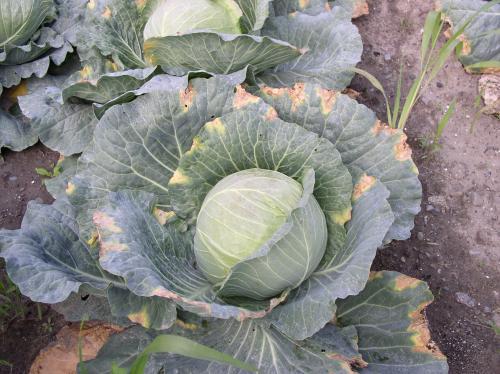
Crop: unknown
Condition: cabbage_cabbage_black_rot